Copperas Cove, Texas

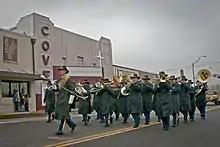
The 1st Cavalry Division Band marching down in Copperas Cove during the Children's Christmas Parade, December 2013.

Rabbit Fest is a four-day arts and crafts festival held on the third weekend of May each year. Festivities include a carnival, midway, parade, chili cook-off, and many other activities.